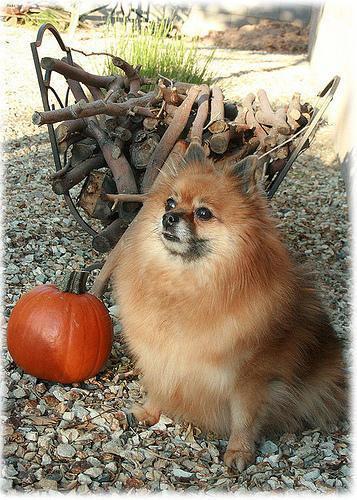
pomeranian